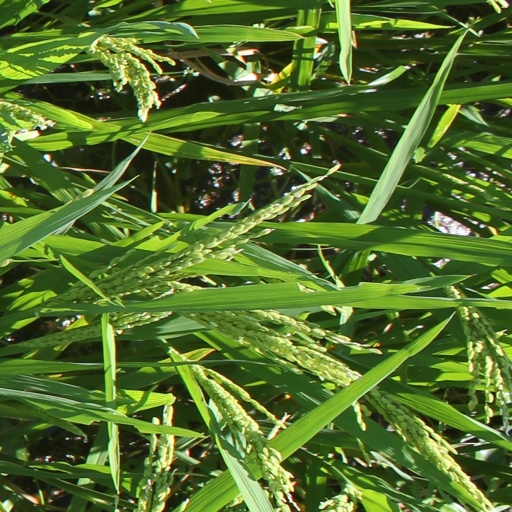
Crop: rice